Mallaig railway station

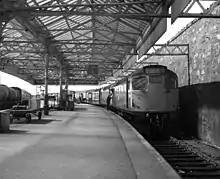
The station in 1973

The original proposal was to build the railway to Roshven, but the planned terminus was changed to Mallaig following opposition from local landowners.